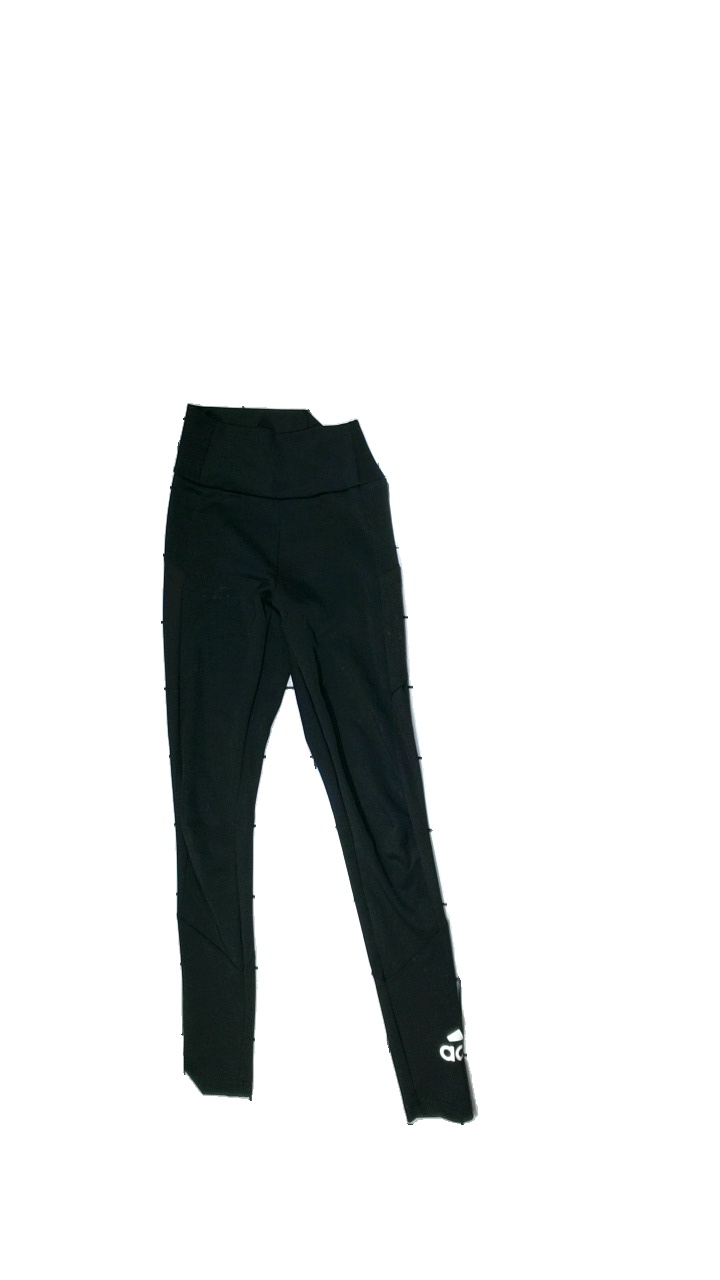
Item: Tights (Ladies)
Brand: Adidas
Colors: Black
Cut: Tight
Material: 100% polyester
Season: All
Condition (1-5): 1
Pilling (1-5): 5
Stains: Major
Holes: Major
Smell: Minor
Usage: Export
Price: <50